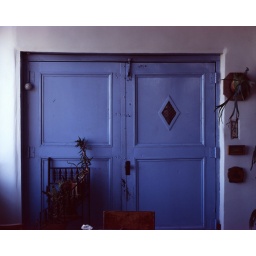
i'm dog sitting in a wonderful loft in tribeca. this is the door to the elevator.